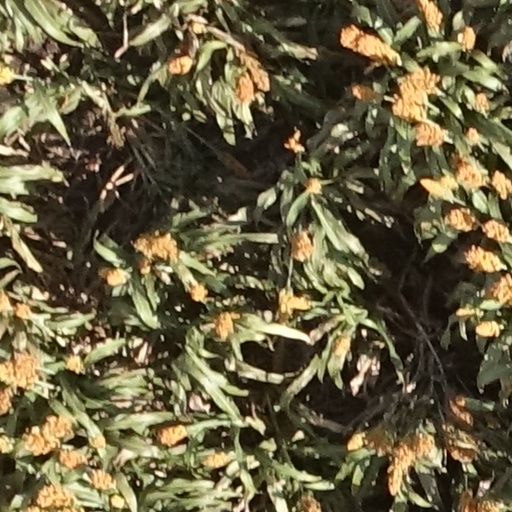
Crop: sorghum